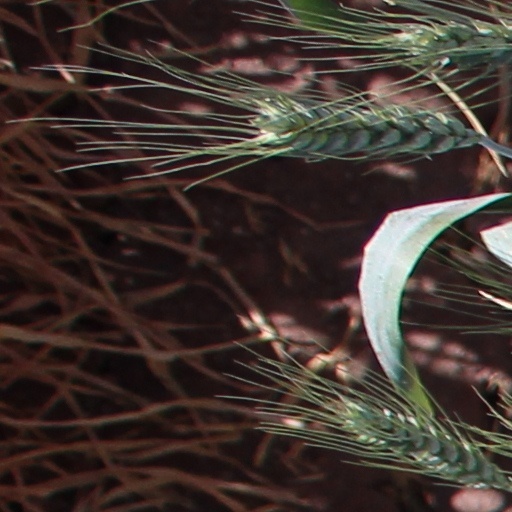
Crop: wheat